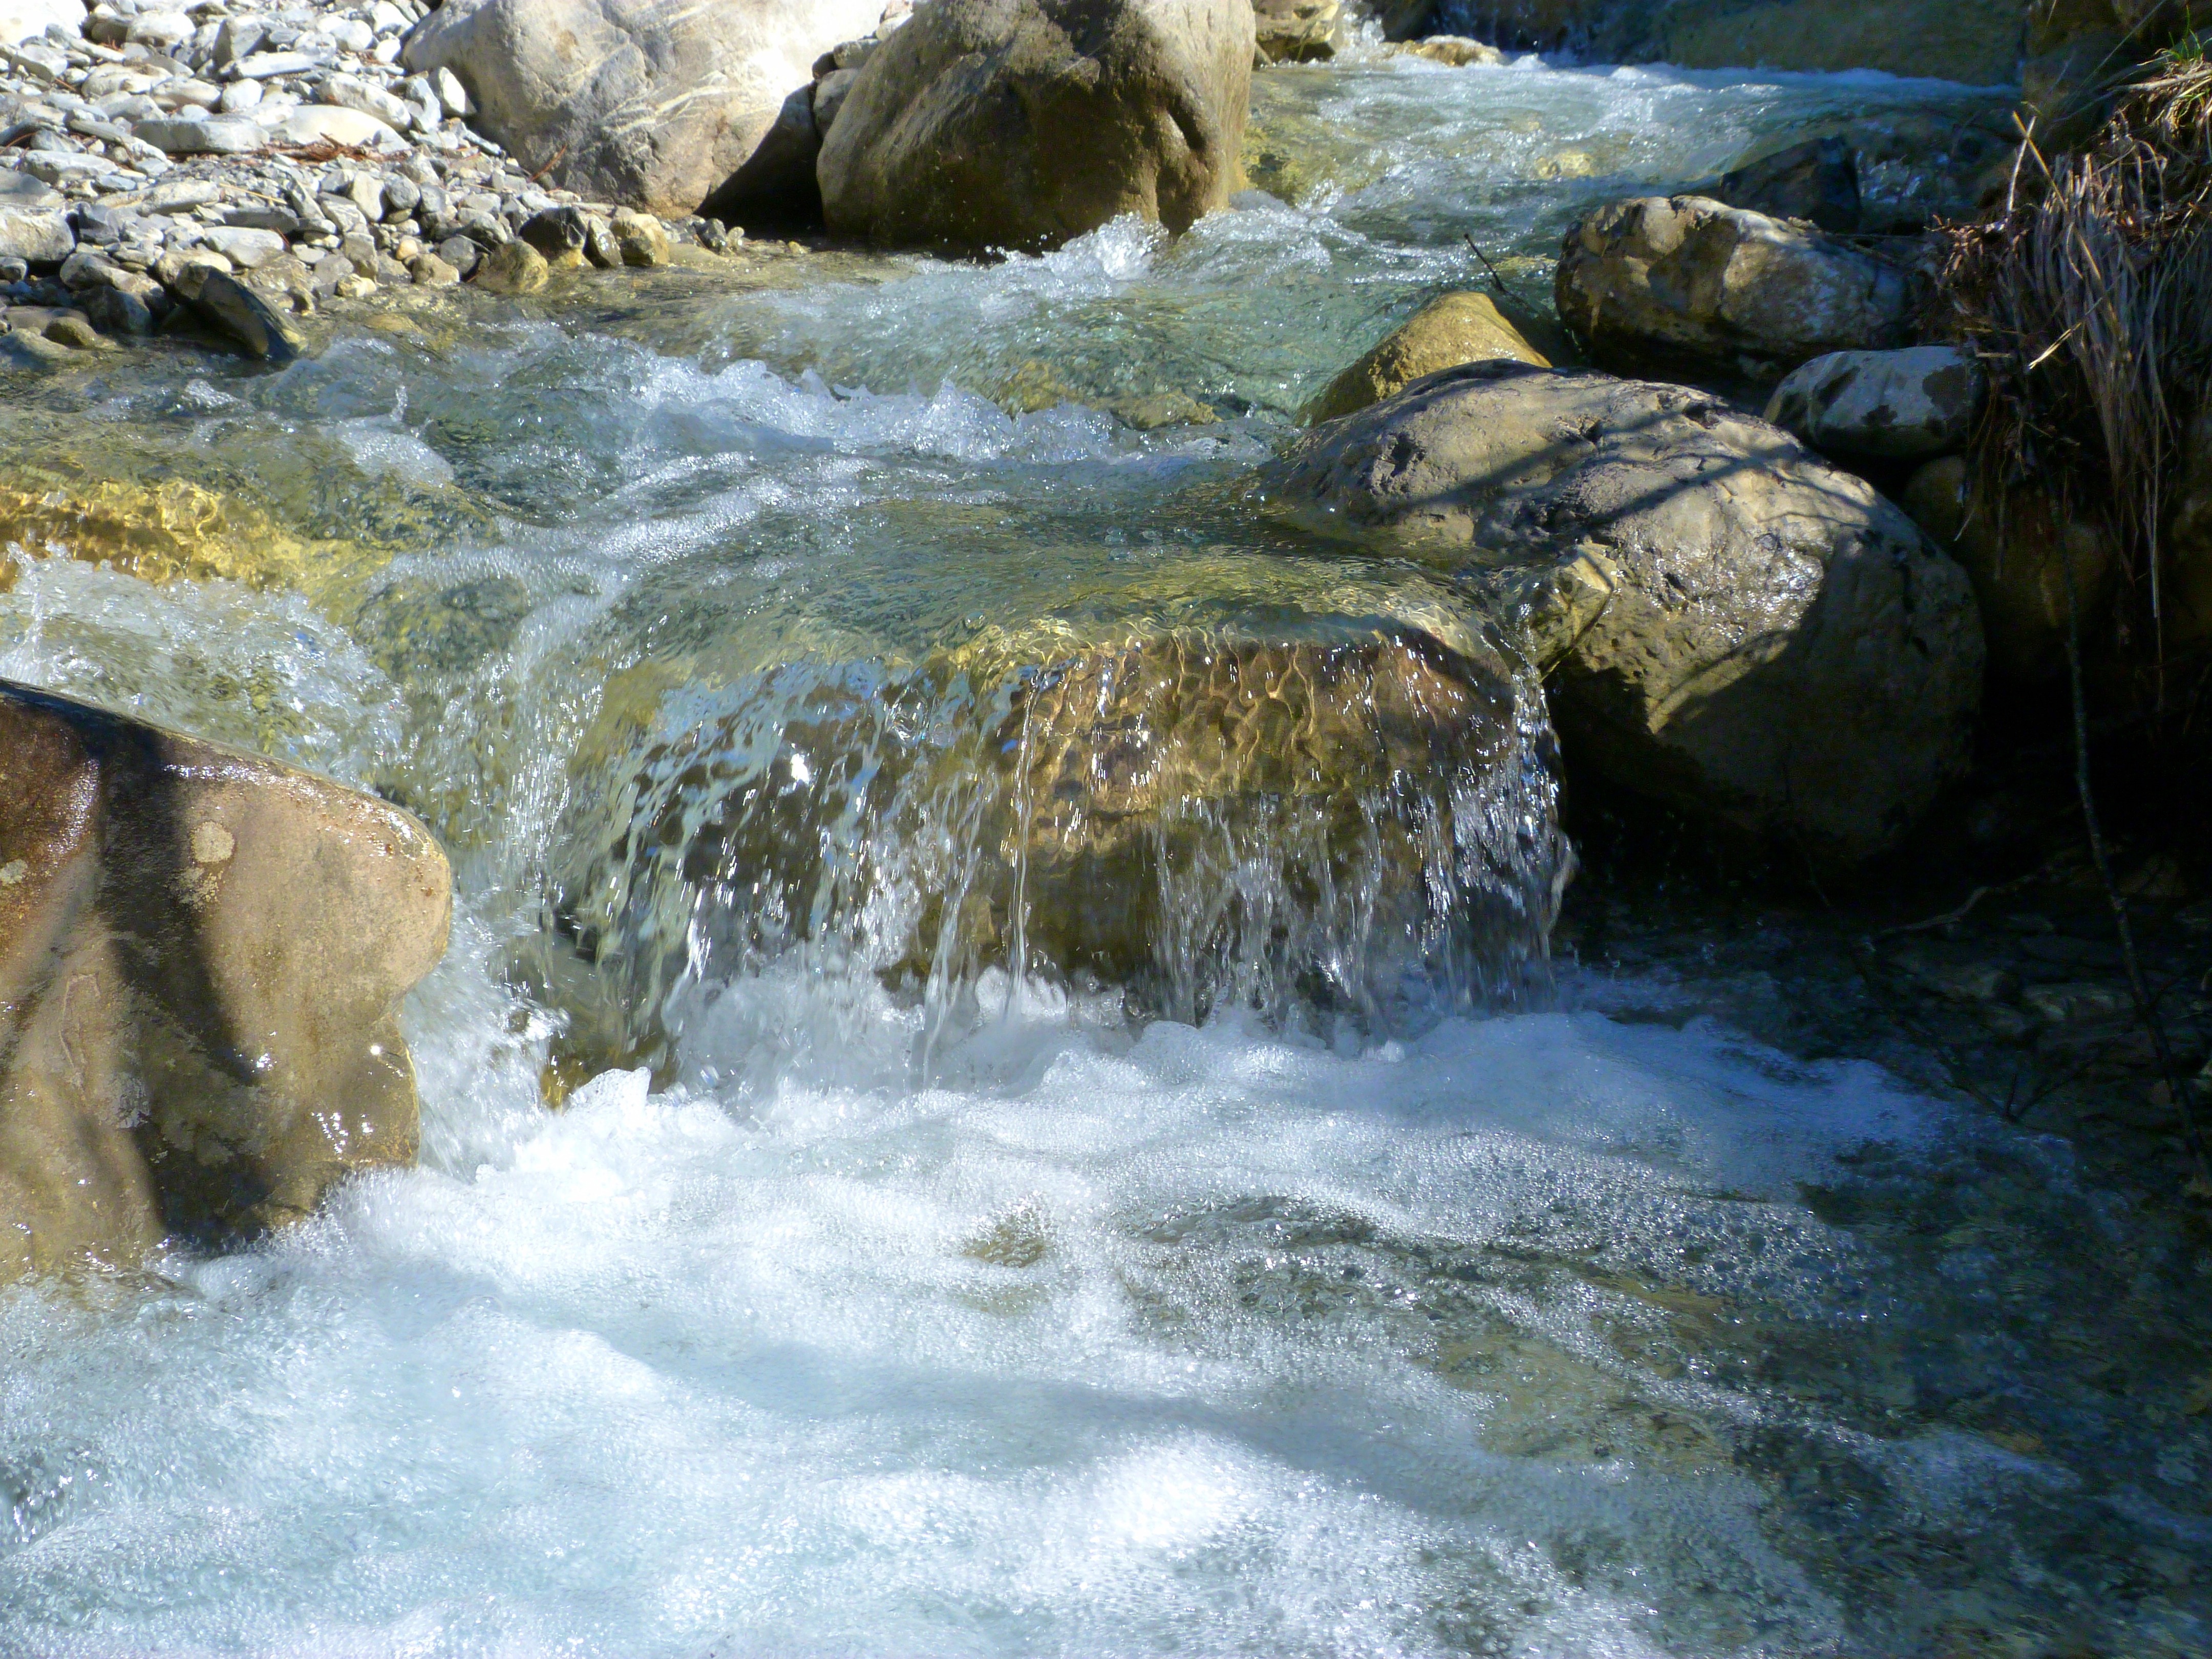
water, nature, rock, waterfall, creek, river, stream, rapid, whirlpool, body of water, current, alps, water feature, watercourse, landform, water courses, geographical feature